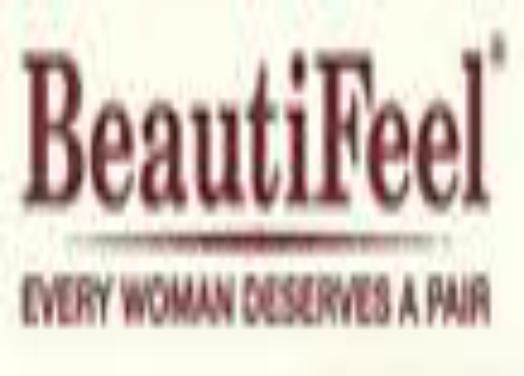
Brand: BeautiFeel
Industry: Clothes